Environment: real
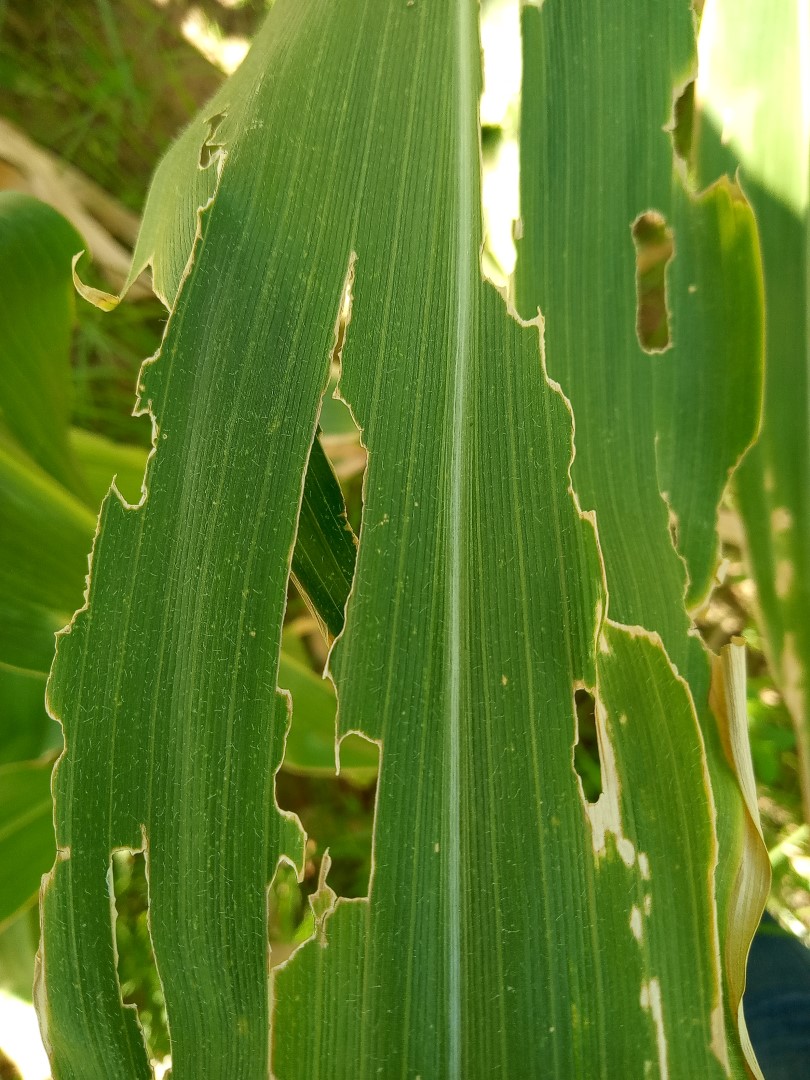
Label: fall_armyworm